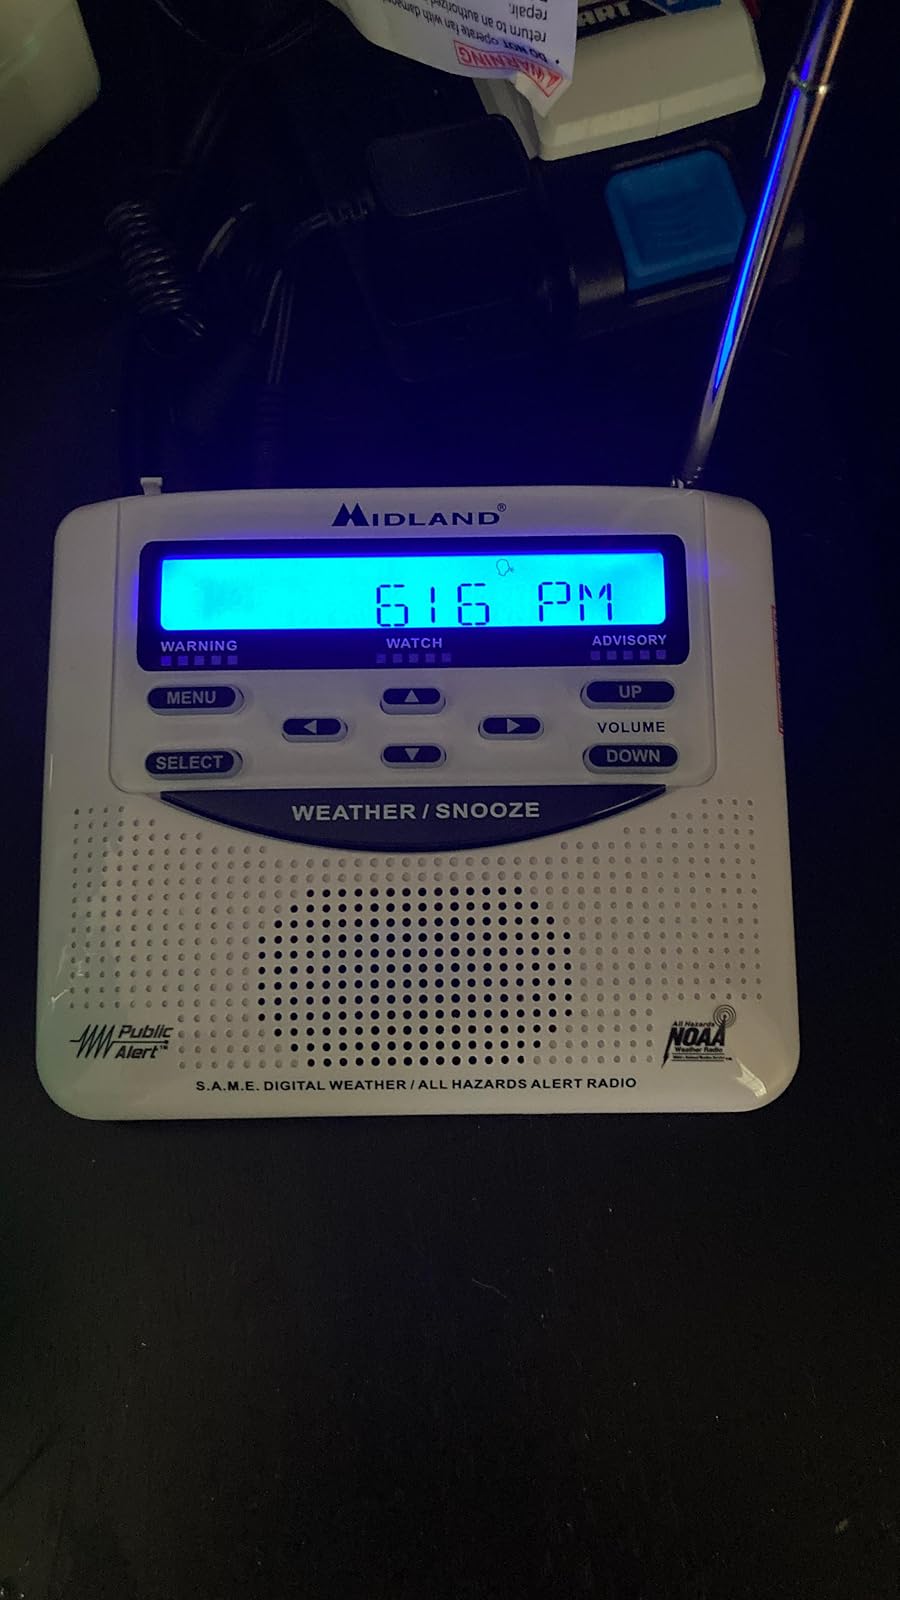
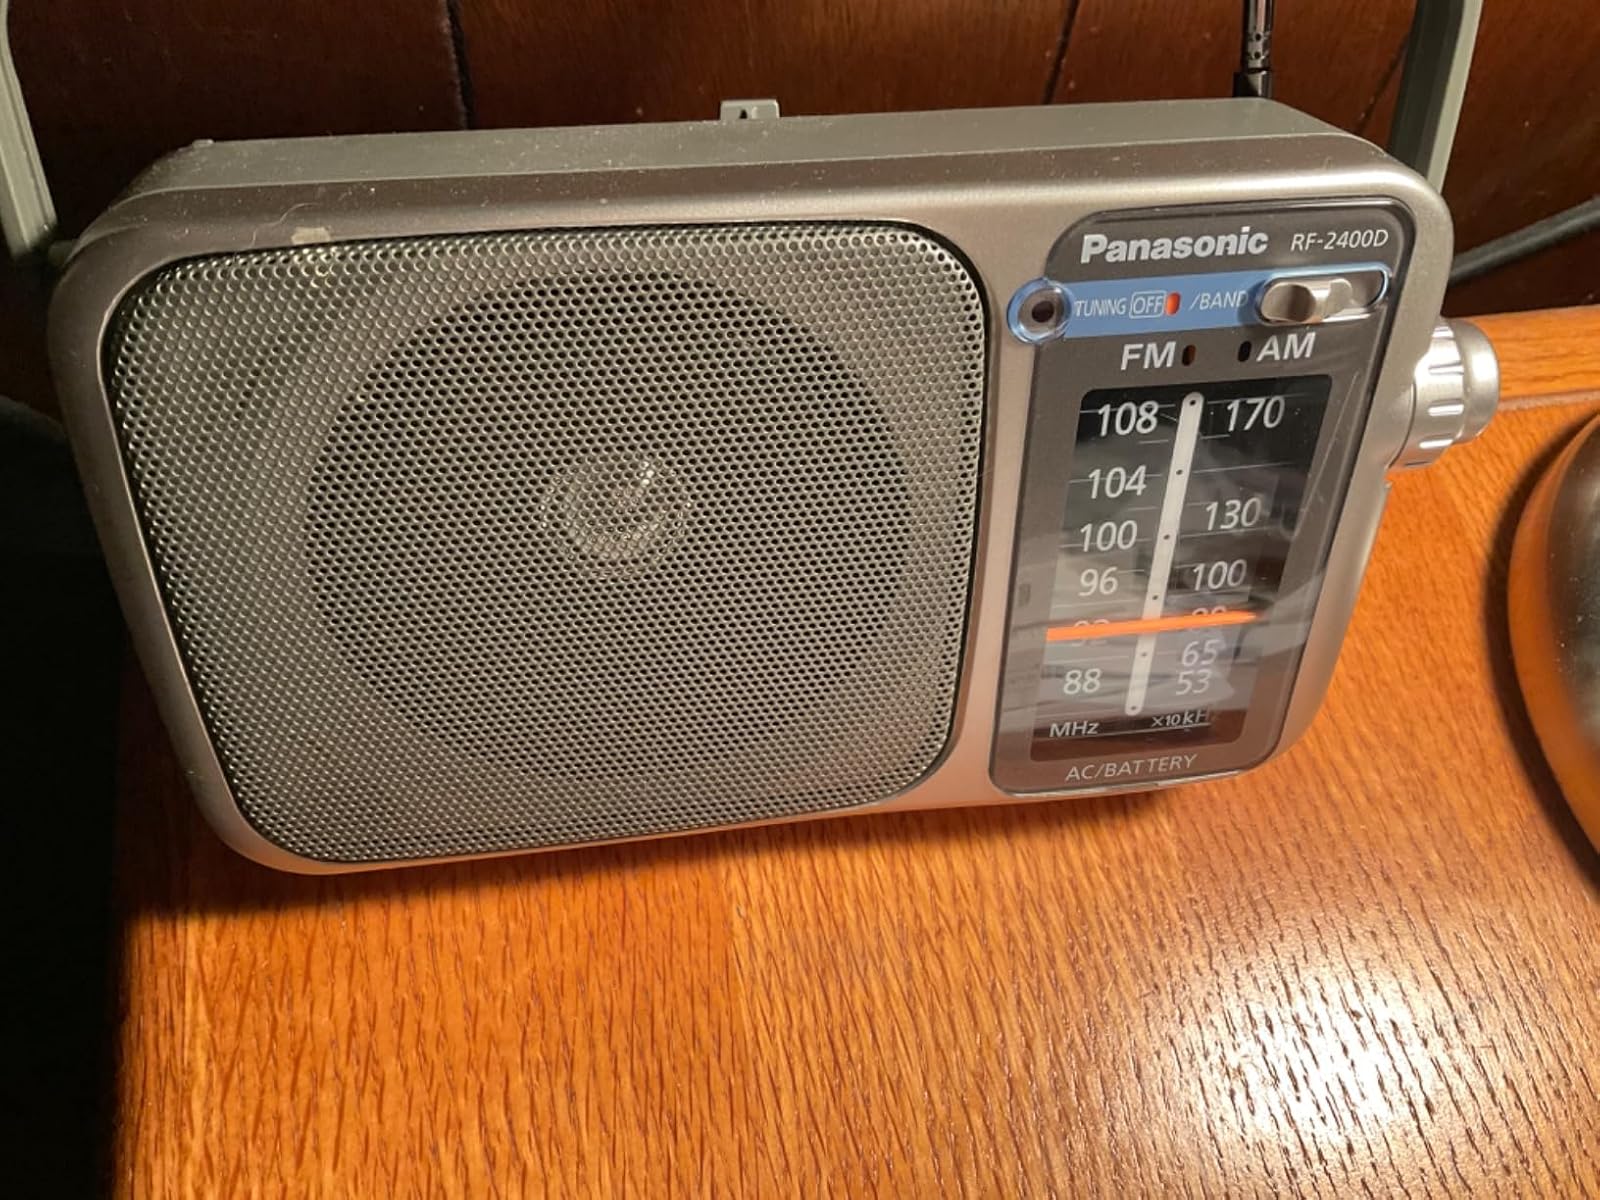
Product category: radio
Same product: no